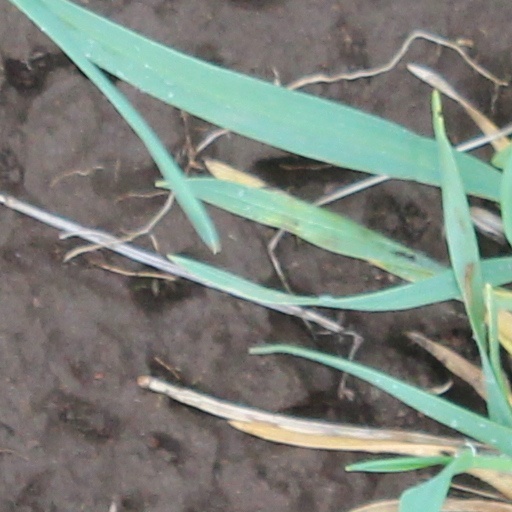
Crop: wheat